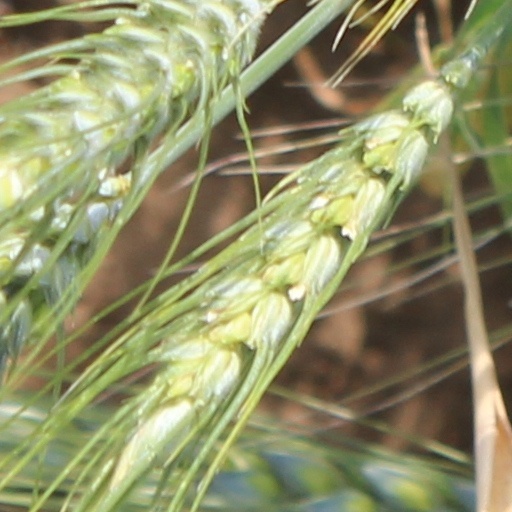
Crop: wheat